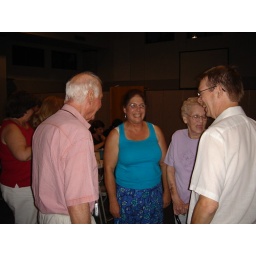
Dad's side Barry's side Jean and Barry's mom and Robin in red shirt and white pants